Goddards

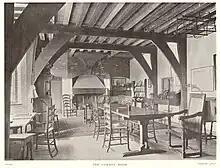
The common room in 1904

The house is built around three sides of a courtyard, with splayed wings, likened to a "butterfly", oriented towards the late-afternoon and evening sun. Although the general plan is symmetrical, Daniel O'Neill notes: "No sooner did Lutyens set up a symmetrical scheme than he started to break it down in a way seemingly arbitrary, though actually carefully controlled". For example, the entrance from the west-facing courtyard is positioned at the south end of the common room, rather than in the centre, and this imbalance is accentuated by a dormer window above. O'Neill observes that these and similar asymmetric features temper the dominance of the tall, paired chimney stacks.